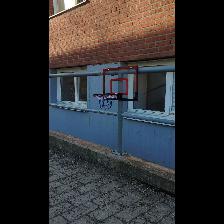
Label: NonHuman